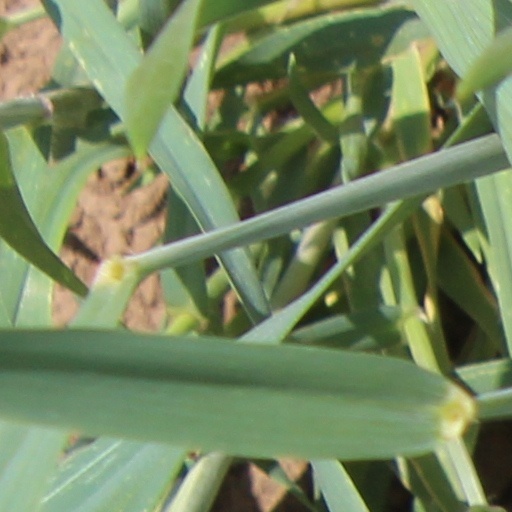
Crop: wheat